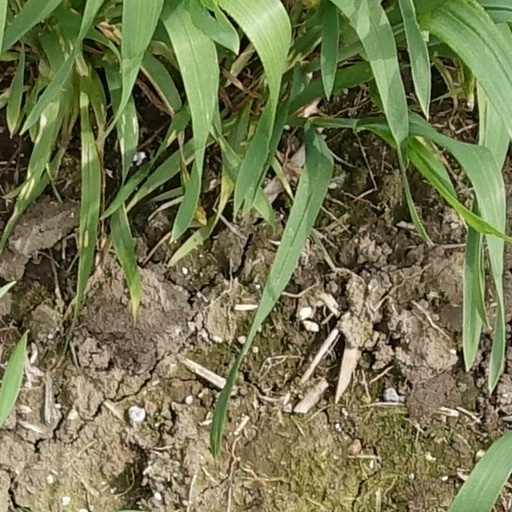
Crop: wheat